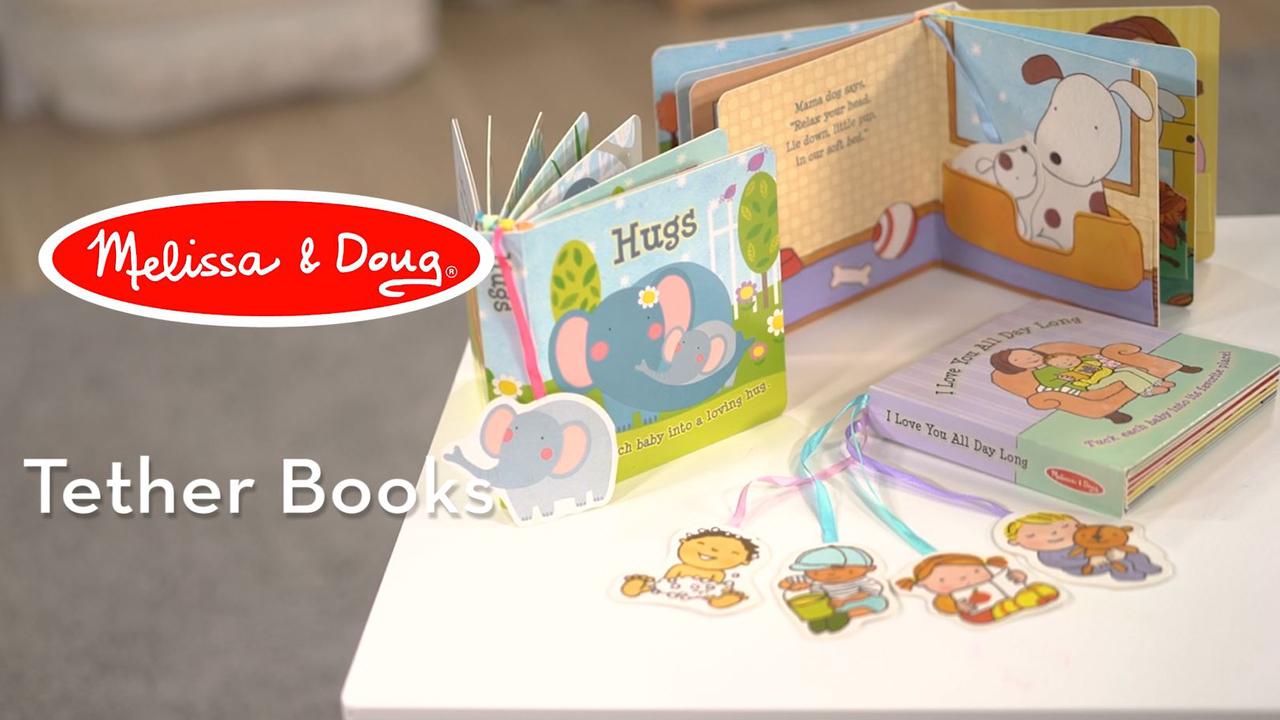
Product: Melissa & Doug Children's Book - Hugs (Board Book with 5 Play Tags to Tuck into Pockets, Great Gift for Girls and Boys - Best for Babies and Toddlers, 12 Month Olds, 1 and 2 Year Olds)
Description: Hugs board book with pockets and attached play tags.
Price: $6.99
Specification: ProductDimensions:6x1.1x6inches|ItemWeight:6.9ounces|ShippingWeight:6.9ounces(Viewshippingratesandpolicies)|ASIN:1950013367